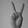
ASL letter: V